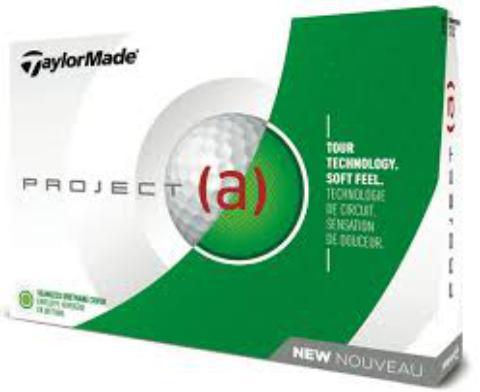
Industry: Sports